Jamila dan Sang Presiden

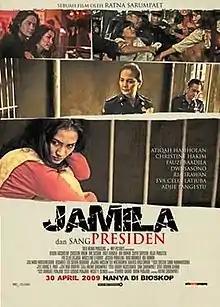
Promotional poster

Jamila and the President (Indonesian: Jamila dan Sang Presiden) is a 2009 Indonesian film directed and written by Ratna Sarumpaet and starring Atiqah Hasiholan and Christine Hakim. It follows the story of a prostitute sentenced to death for killing a government minister.